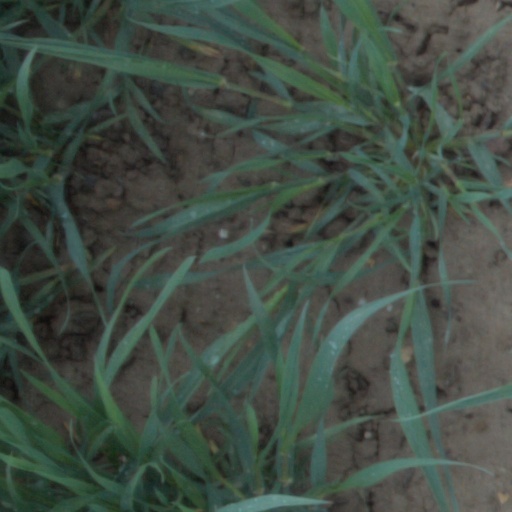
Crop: wheat